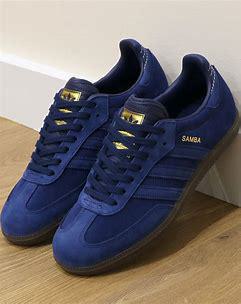
Brand: Adidas
Model: Samba OG